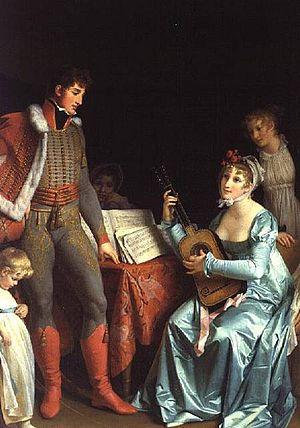
La corrida est une forme de course de taureaux consistant en un combat entre un homme et un taureau, à l'issue duquel le taureau est mis à mort ou, exceptionnellement, gracié. Elle est pratiquée essentiellement en Espagne, au Portugal, dans le Midi de la France et dans certains États d'Amérique latine.
Laure Adélaïde Constance Junot, duchesse d’Abrantès, née Permon le 6 novembre 1784 à Montpellier et morte le 7 juin 1838 à Paris, est une mémorialiste française.
Jean-Andoche Junot, duc d’Abrantès, dit « la Tempête », né le 25 septembre 1771 à Bussy-le-Grand et mort le 29 juillet 1813 à Montbard, est un général français du Premier Empire, colonel général des hussards.